Wurtzite

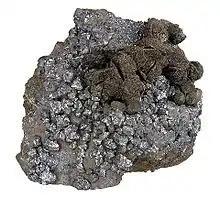

Wurtzite is a zinc and iron sulfide mineral with the chemical formula , a less frequently encountered structural polymorph form of sphalerite. The iron content is variable up to eight percent. It is trimorphous with matraite and sphalerite.